John Oxenford

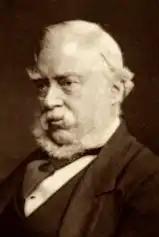
John Oxenford

Oxenford was born in Camberwell, London, his father a prosperous merchant. While he was privately educated, it is reported that he was mostly self-taught in Greek, Latin and modern languages. He began his literary career by writing on finance, though later became the author of many translations from German, notably of Goethe's "Dichtung und Wahrheit" (1846) and Eckermann's "Conversations with Goethe" (1850).